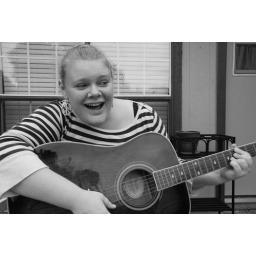
i rock the guitar. even though i only know how to play 7 nation army by the white stripes.